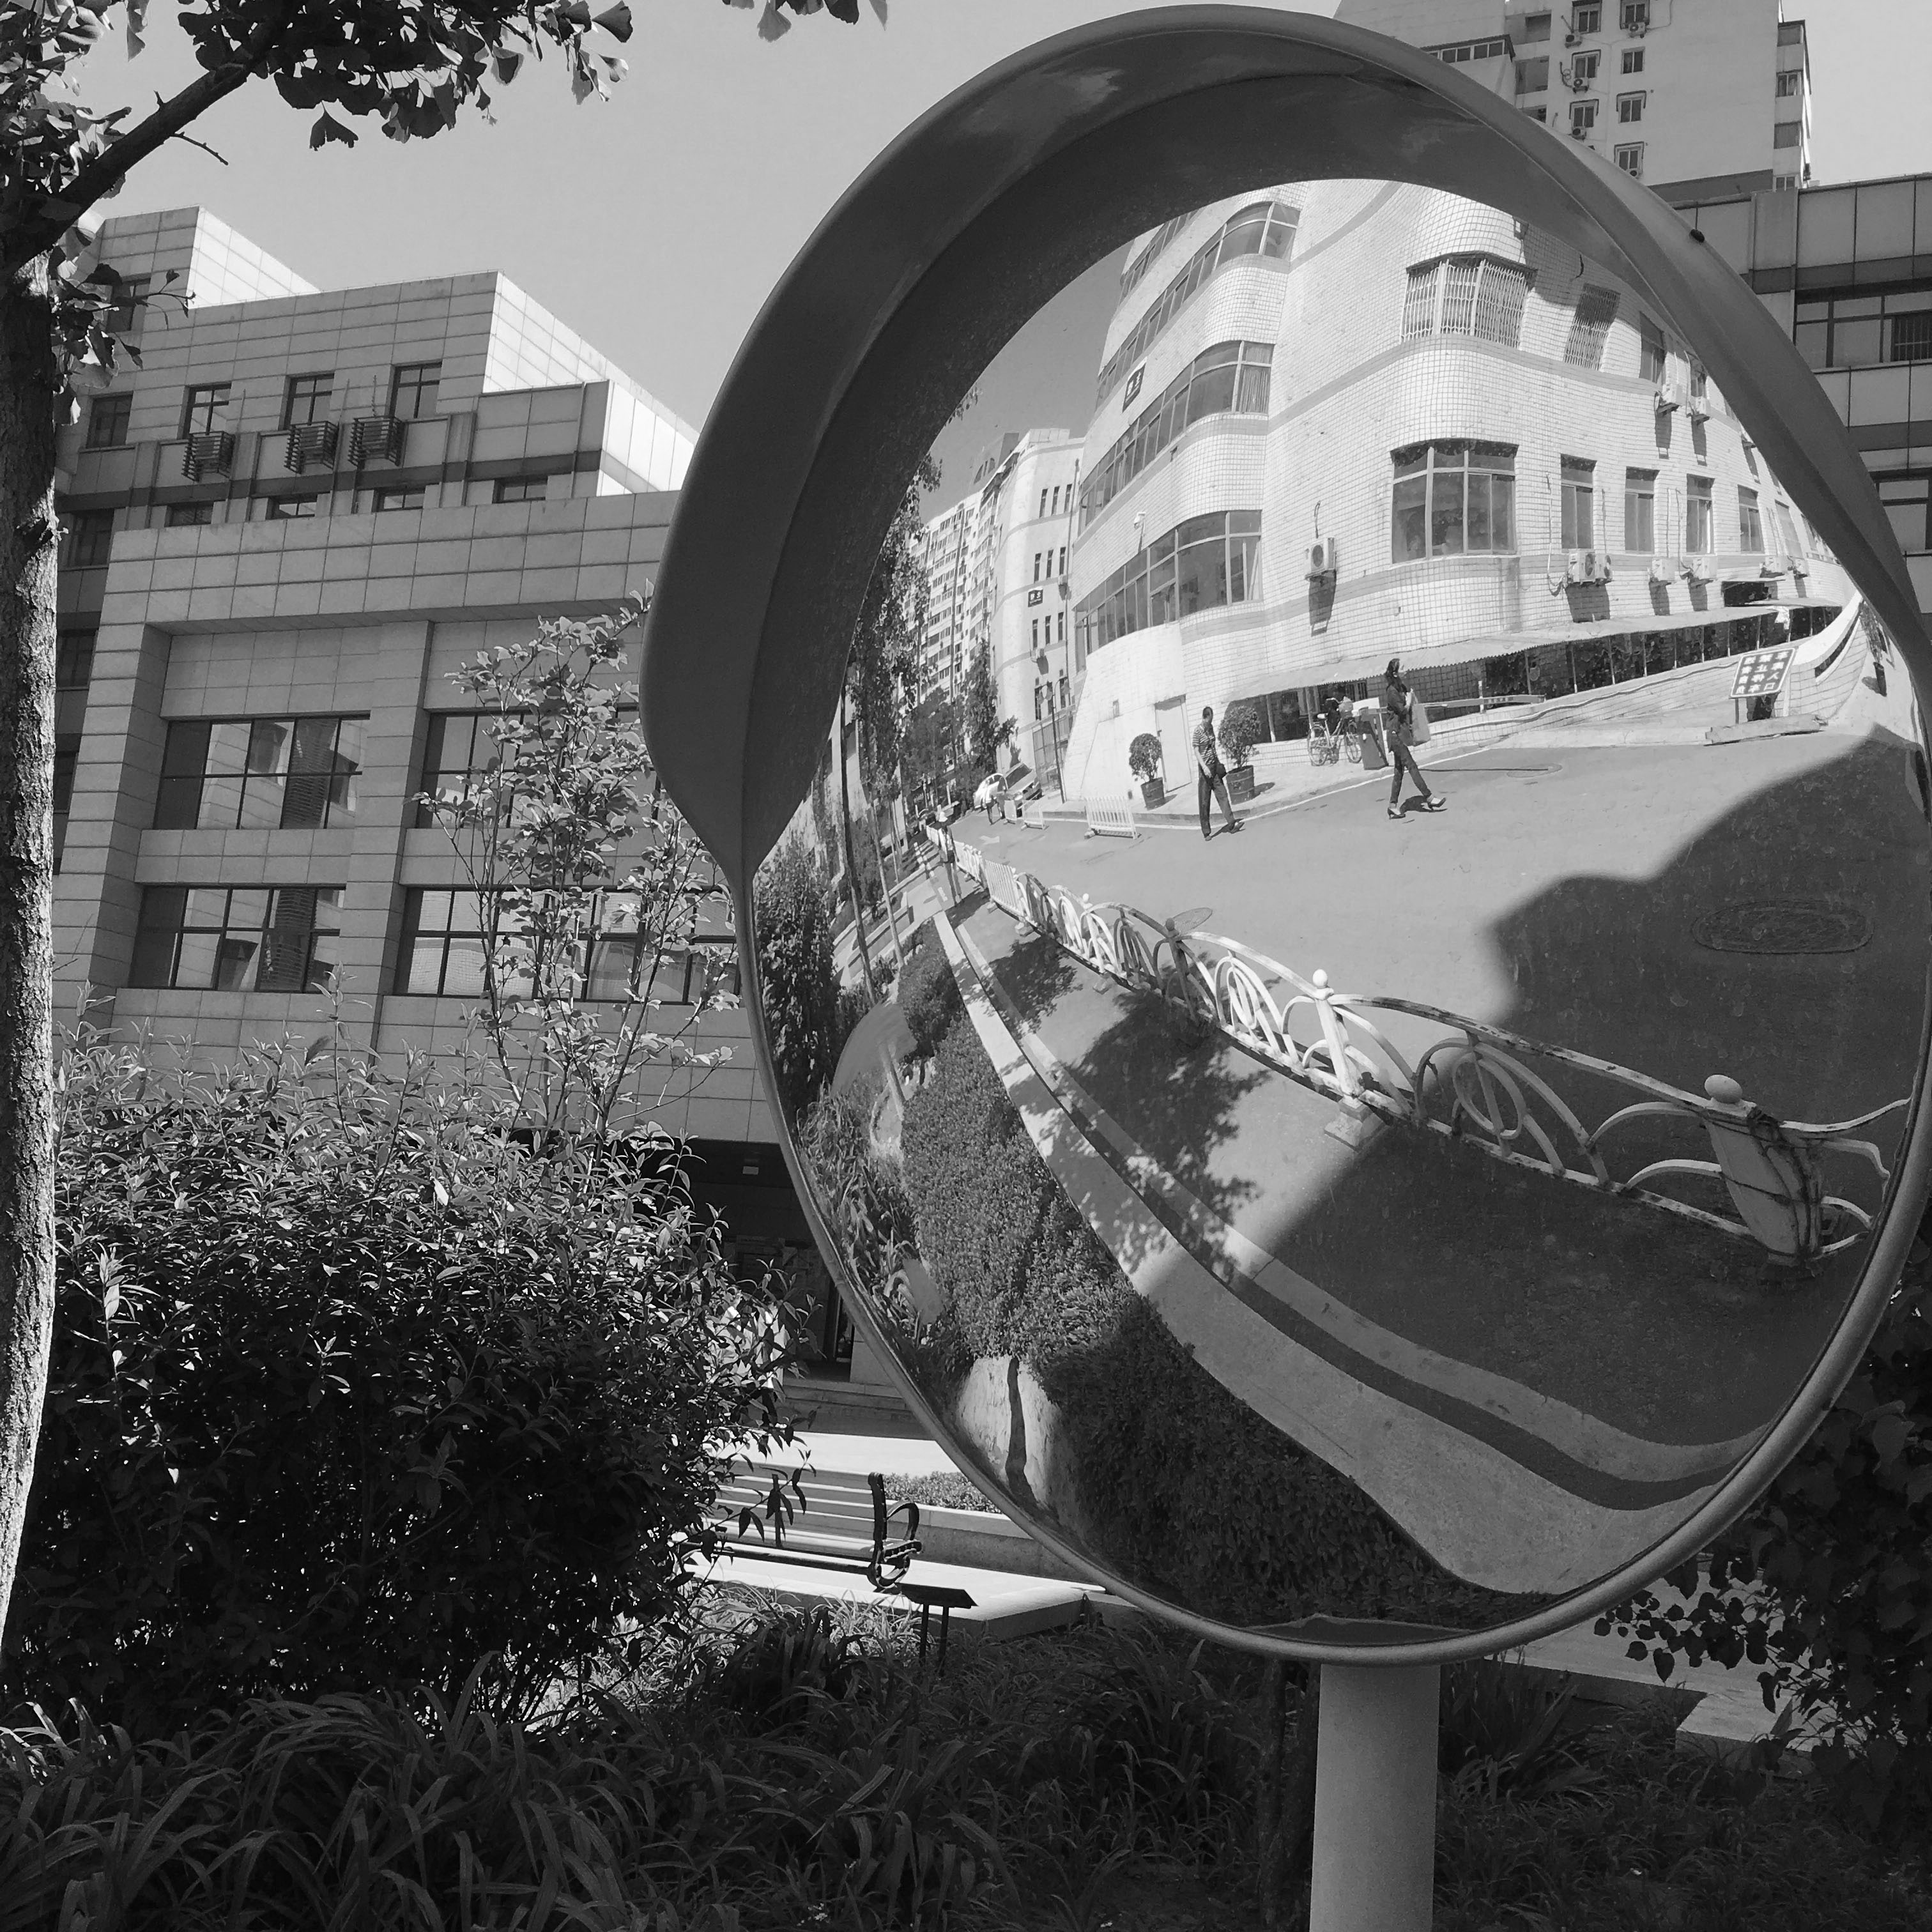
black and white, architecture, white, traffic, street, photography, window, building, arch, reflection, black, monochrome, sculpture, mirror, photograph, image, shape, fisheye lens, urban area, monochrome photography, spherical mirror